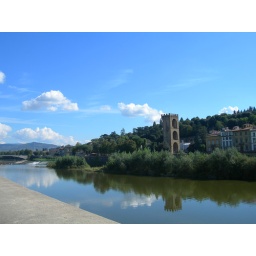
The puffy white clouds were reflected in the river